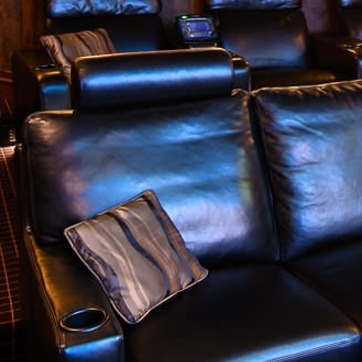
Material: leather